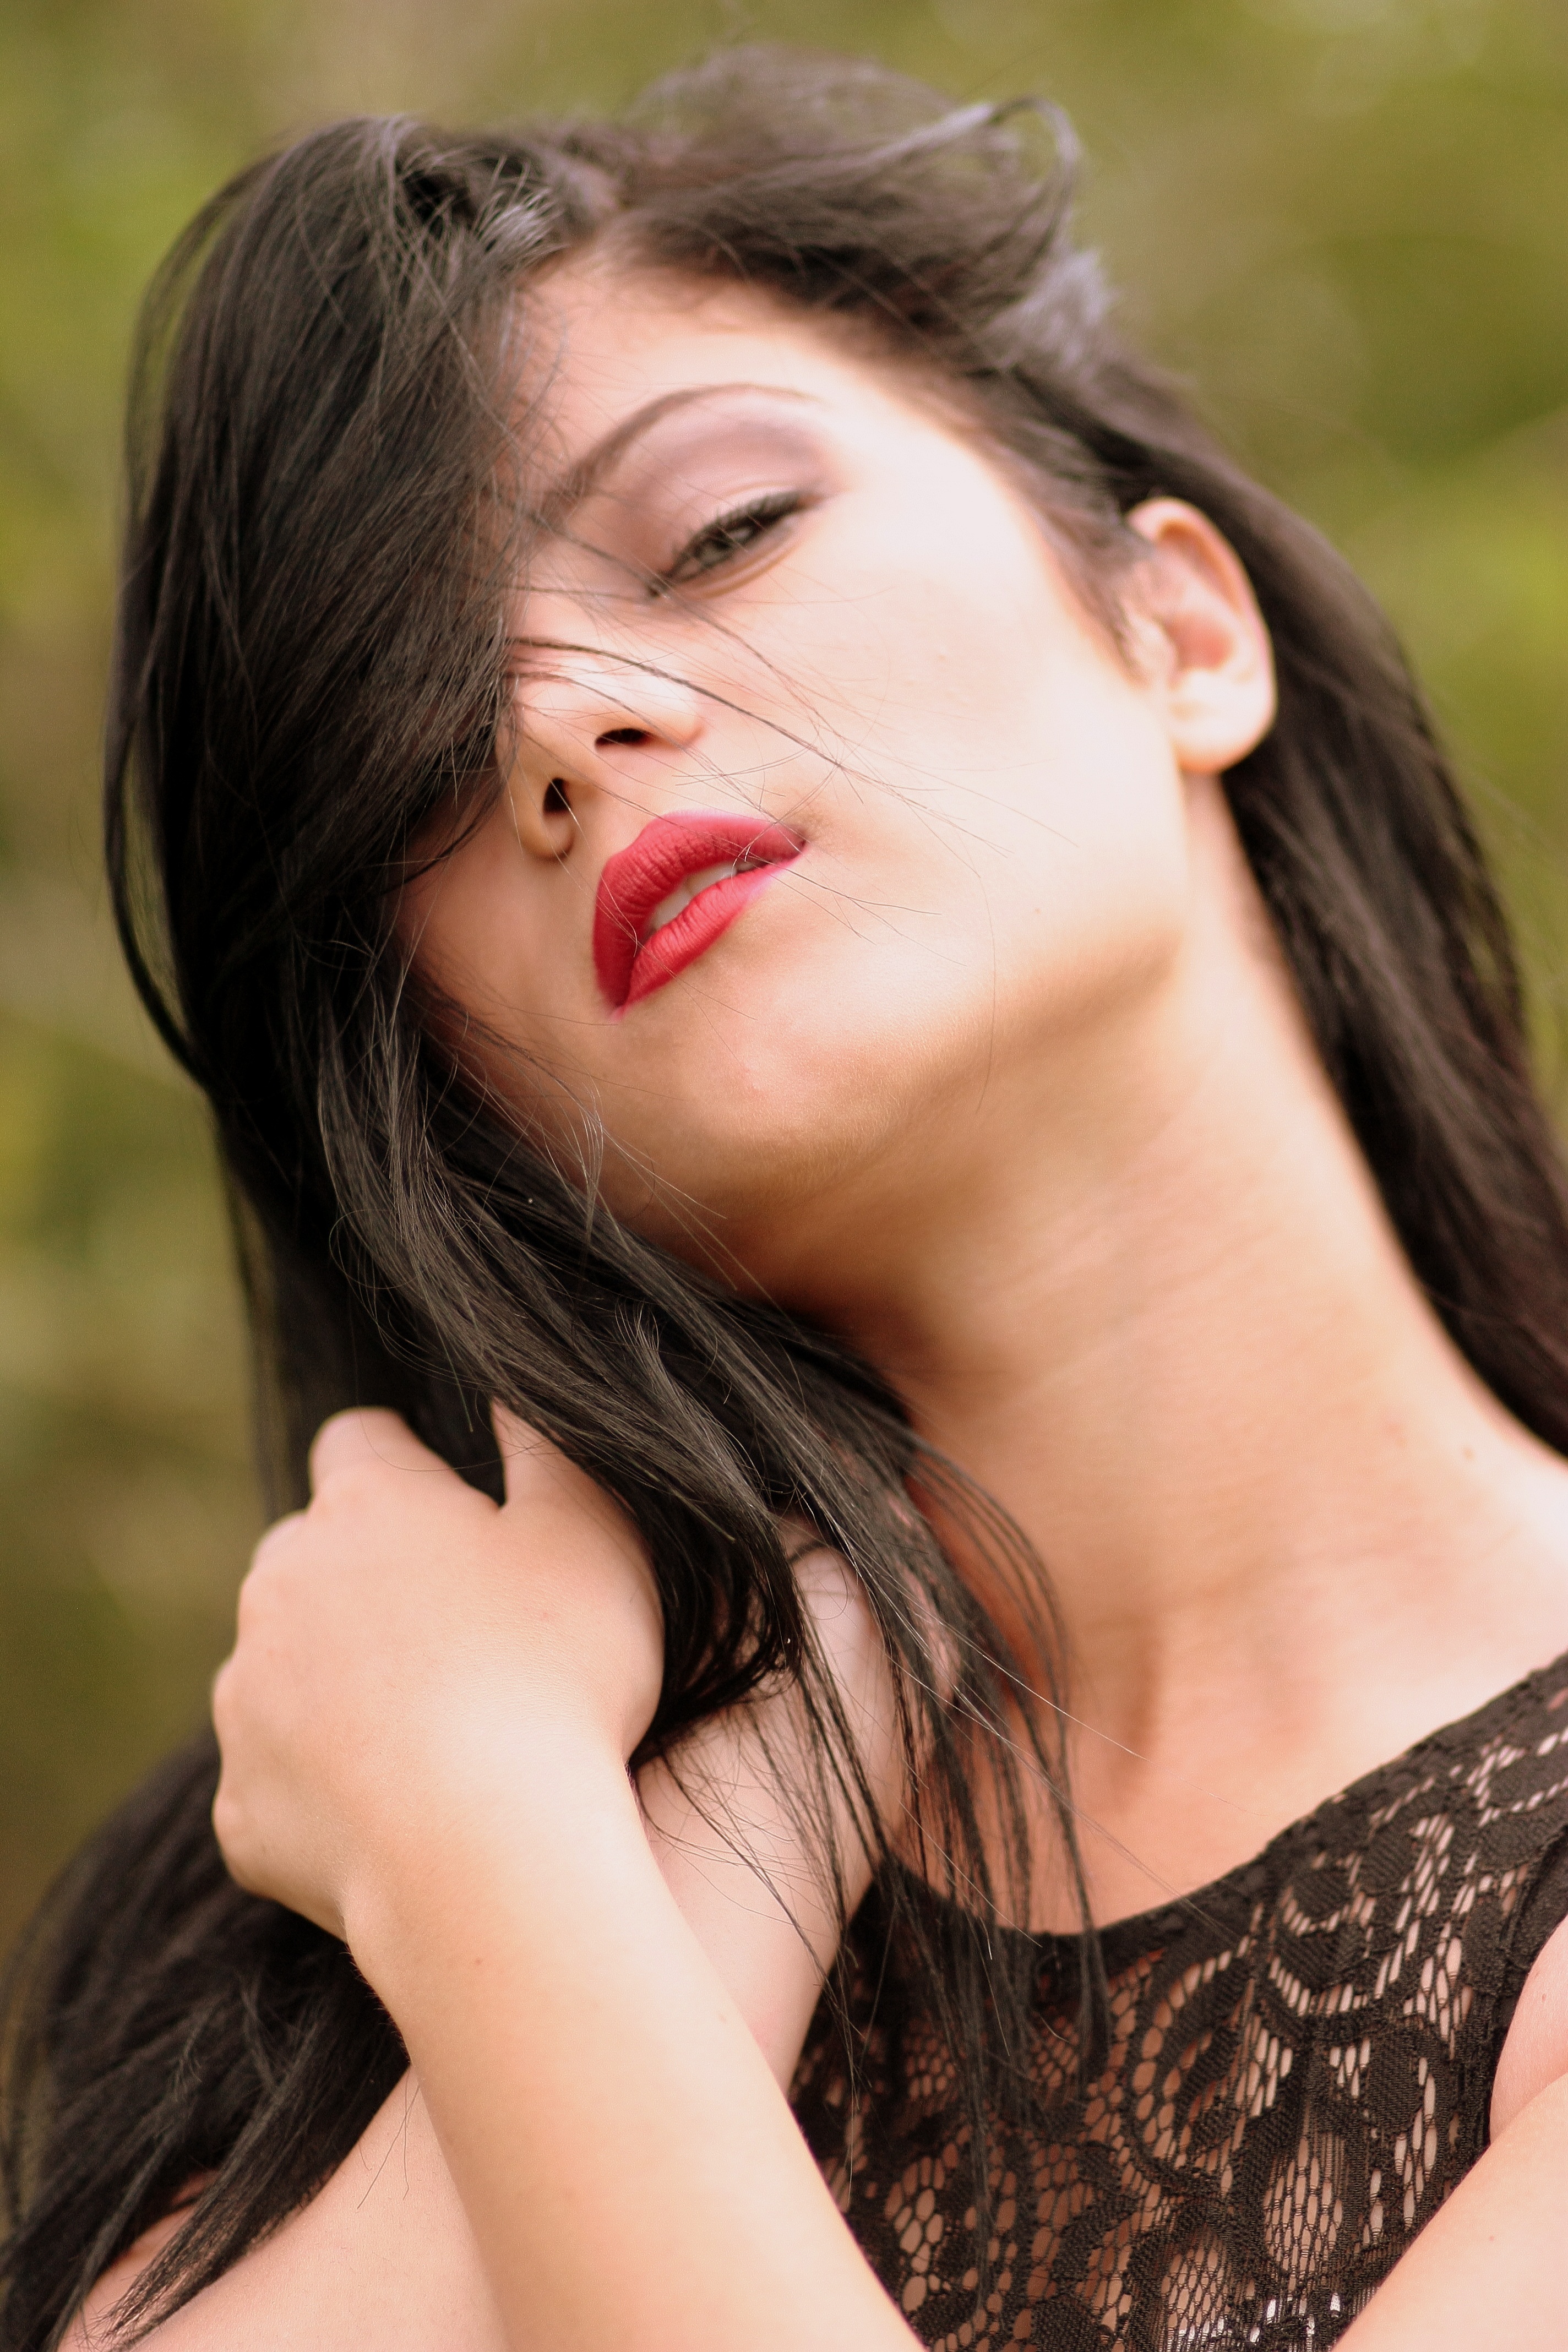
person, girl, woman, hair, photography, portrait, model, fashion, lady, facial expression, lip, hairstyle, mouth, long hair, close up, human body, black hair, face, eye, head, skin, beauty, organ, emotion, sensual, blue eyes, photo shoot, brown hair, sense, portrait photography, art model